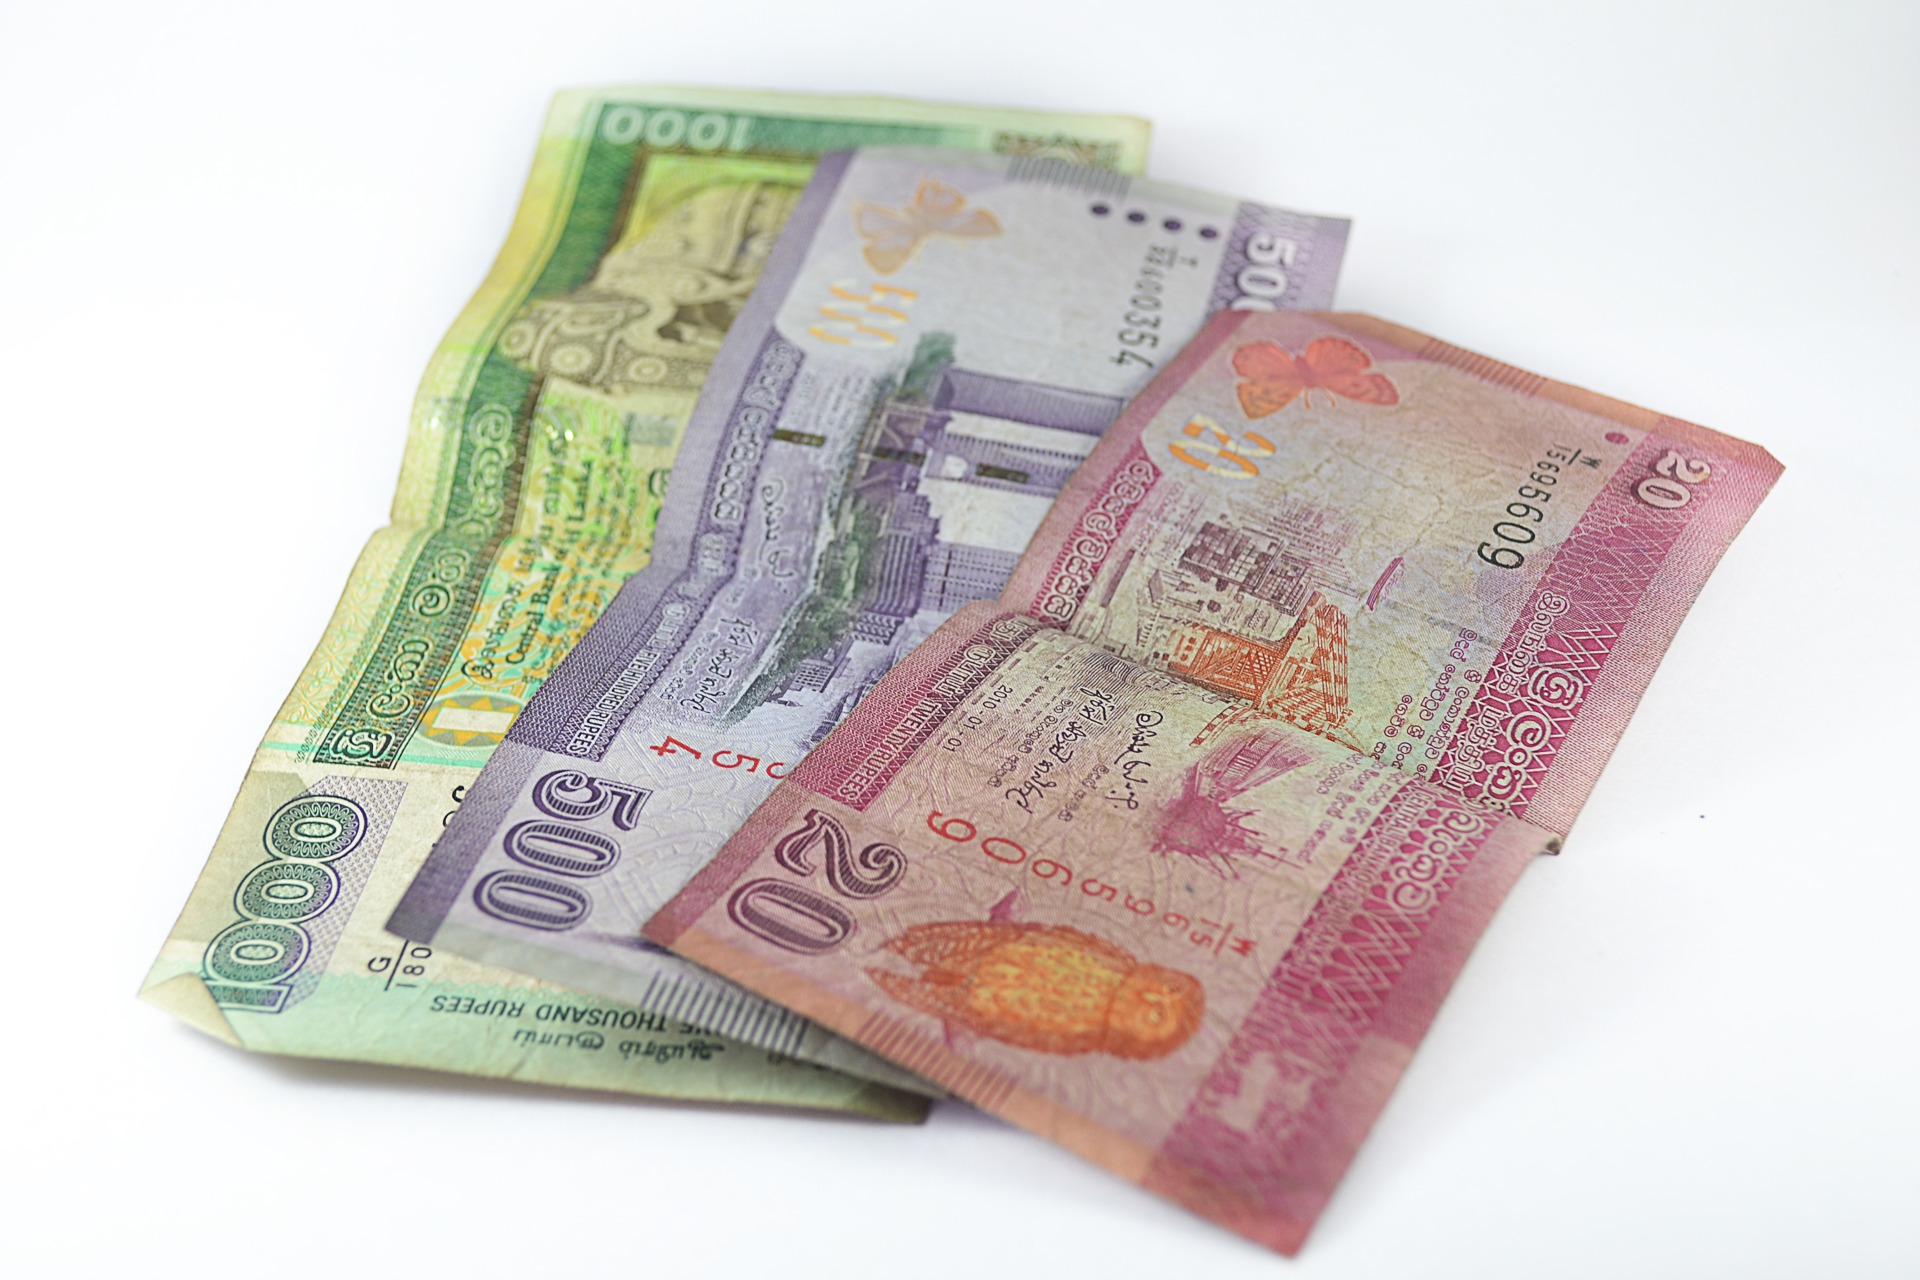
money, paper, note, brand, cash, grand, currency, rich, document, sri lanka, ceylon, sex, wealth, banknote, identity document, mawanella, sri lankan currency